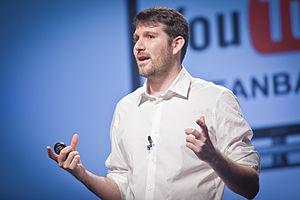
Les expressions ère post-vérité et, plus rarement, ère post-factuelle sont utilisées pour décrire l'évolution des interactions entre la politique et les médias au XXIᵉ siècle, du fait de la montée en puissance de l'usage social d'internet, notamment de la blogosphère et des médias sociaux. Apparus aux États-Unis en 2004 et utilisés depuis de façon équivalente, ces néologismes désignent plus particulièrement une culture politique au sein de laquelle les leaders politiques orientent les débats vers l'émotion en usant abondamment d'éléments de langage et en ignorant les faits et la nécessité d'y soumettre leur argumentation, ceci à des fins électorales.
La bulle de filtres ou bulle de filtrage est un concept développé par le militant d'Internet Eli Pariser. Selon Pariser, la « bulle de filtres » désigne à la fois le filtrage de l'information qui parvient à l'internaute par différents filtres ; et l'état d'« isolement intellectuel » et culturel dans lequel il se retrouve quand les informations qu'il recherche sur Internet résultent d'une personnalisation mise en place à son insu.